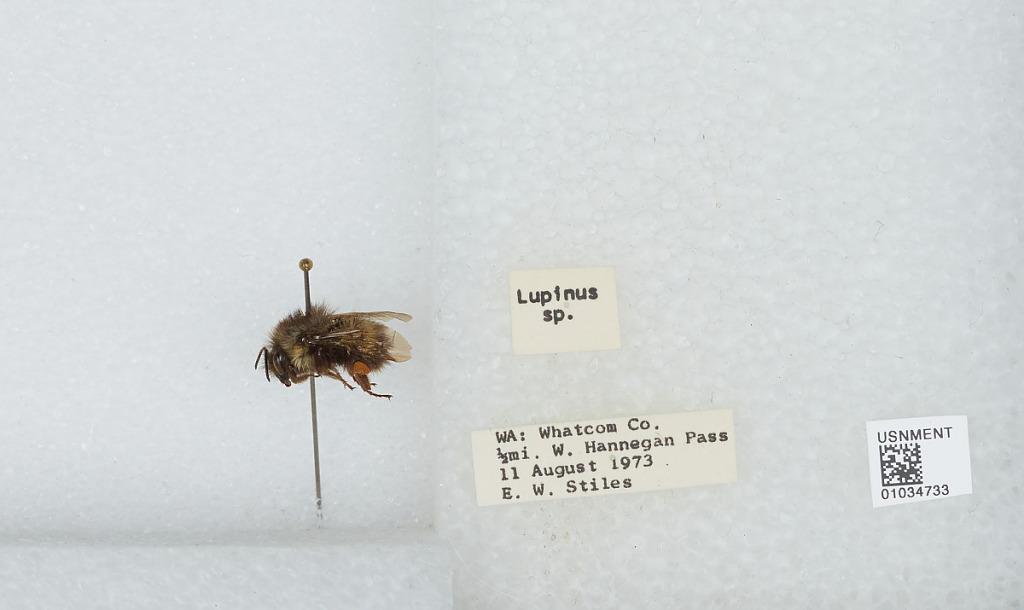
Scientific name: Bombus (Pyrobombus) sitkensis Nylander
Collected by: E. Stiles
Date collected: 1973-8-11
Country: United States
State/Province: Washington
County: Whatcom
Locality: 1/2 mile west of Hannegan Pass
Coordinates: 48.8839, -121.545